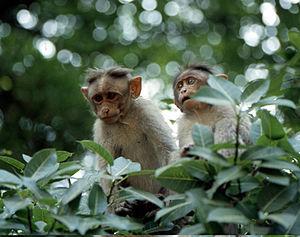
Le macaque à bonnet est une espèce de singes de la famille des Cercopithecidae qui vit en Inde.
Les Macaques constituent un genre de primates de la famille des Cercopithecidae.